Hurwitz zeta function

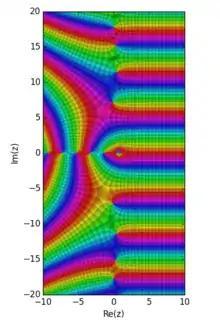
Hurwitz zeta function corresponding to . It is generated as a Matplotlib plot using a version of the Domain coloring method.

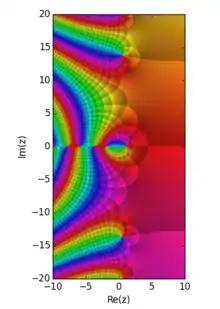
Hurwitz zeta function corresponding to .

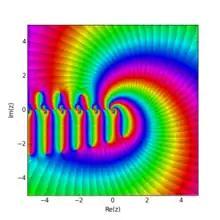
Hurwitz zeta function as a function of with .

for formula_3 and formula_4 (This integral can be viewed as a Mellin transform.) The formula can be obtained, roughly, by writing